2013 Indianapolis 500

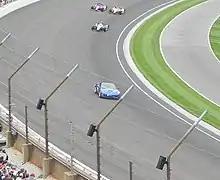
Pace laps

For the first time since 1987, multiple three-time winners of the race were in contention (Franchitti and Castroneves); however, neither driver ended up being a serious threat to win the race. The race started at 12:15 p.m. EDT (4:15 p.m. UTC). Ed Carpenter started in pole position, but Marco Andretti, who started in third position, soon took the lead. The initial start and first laps commenced without any crashes or yellow flags.